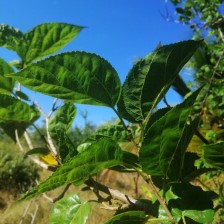
Variety: BlackAustralia